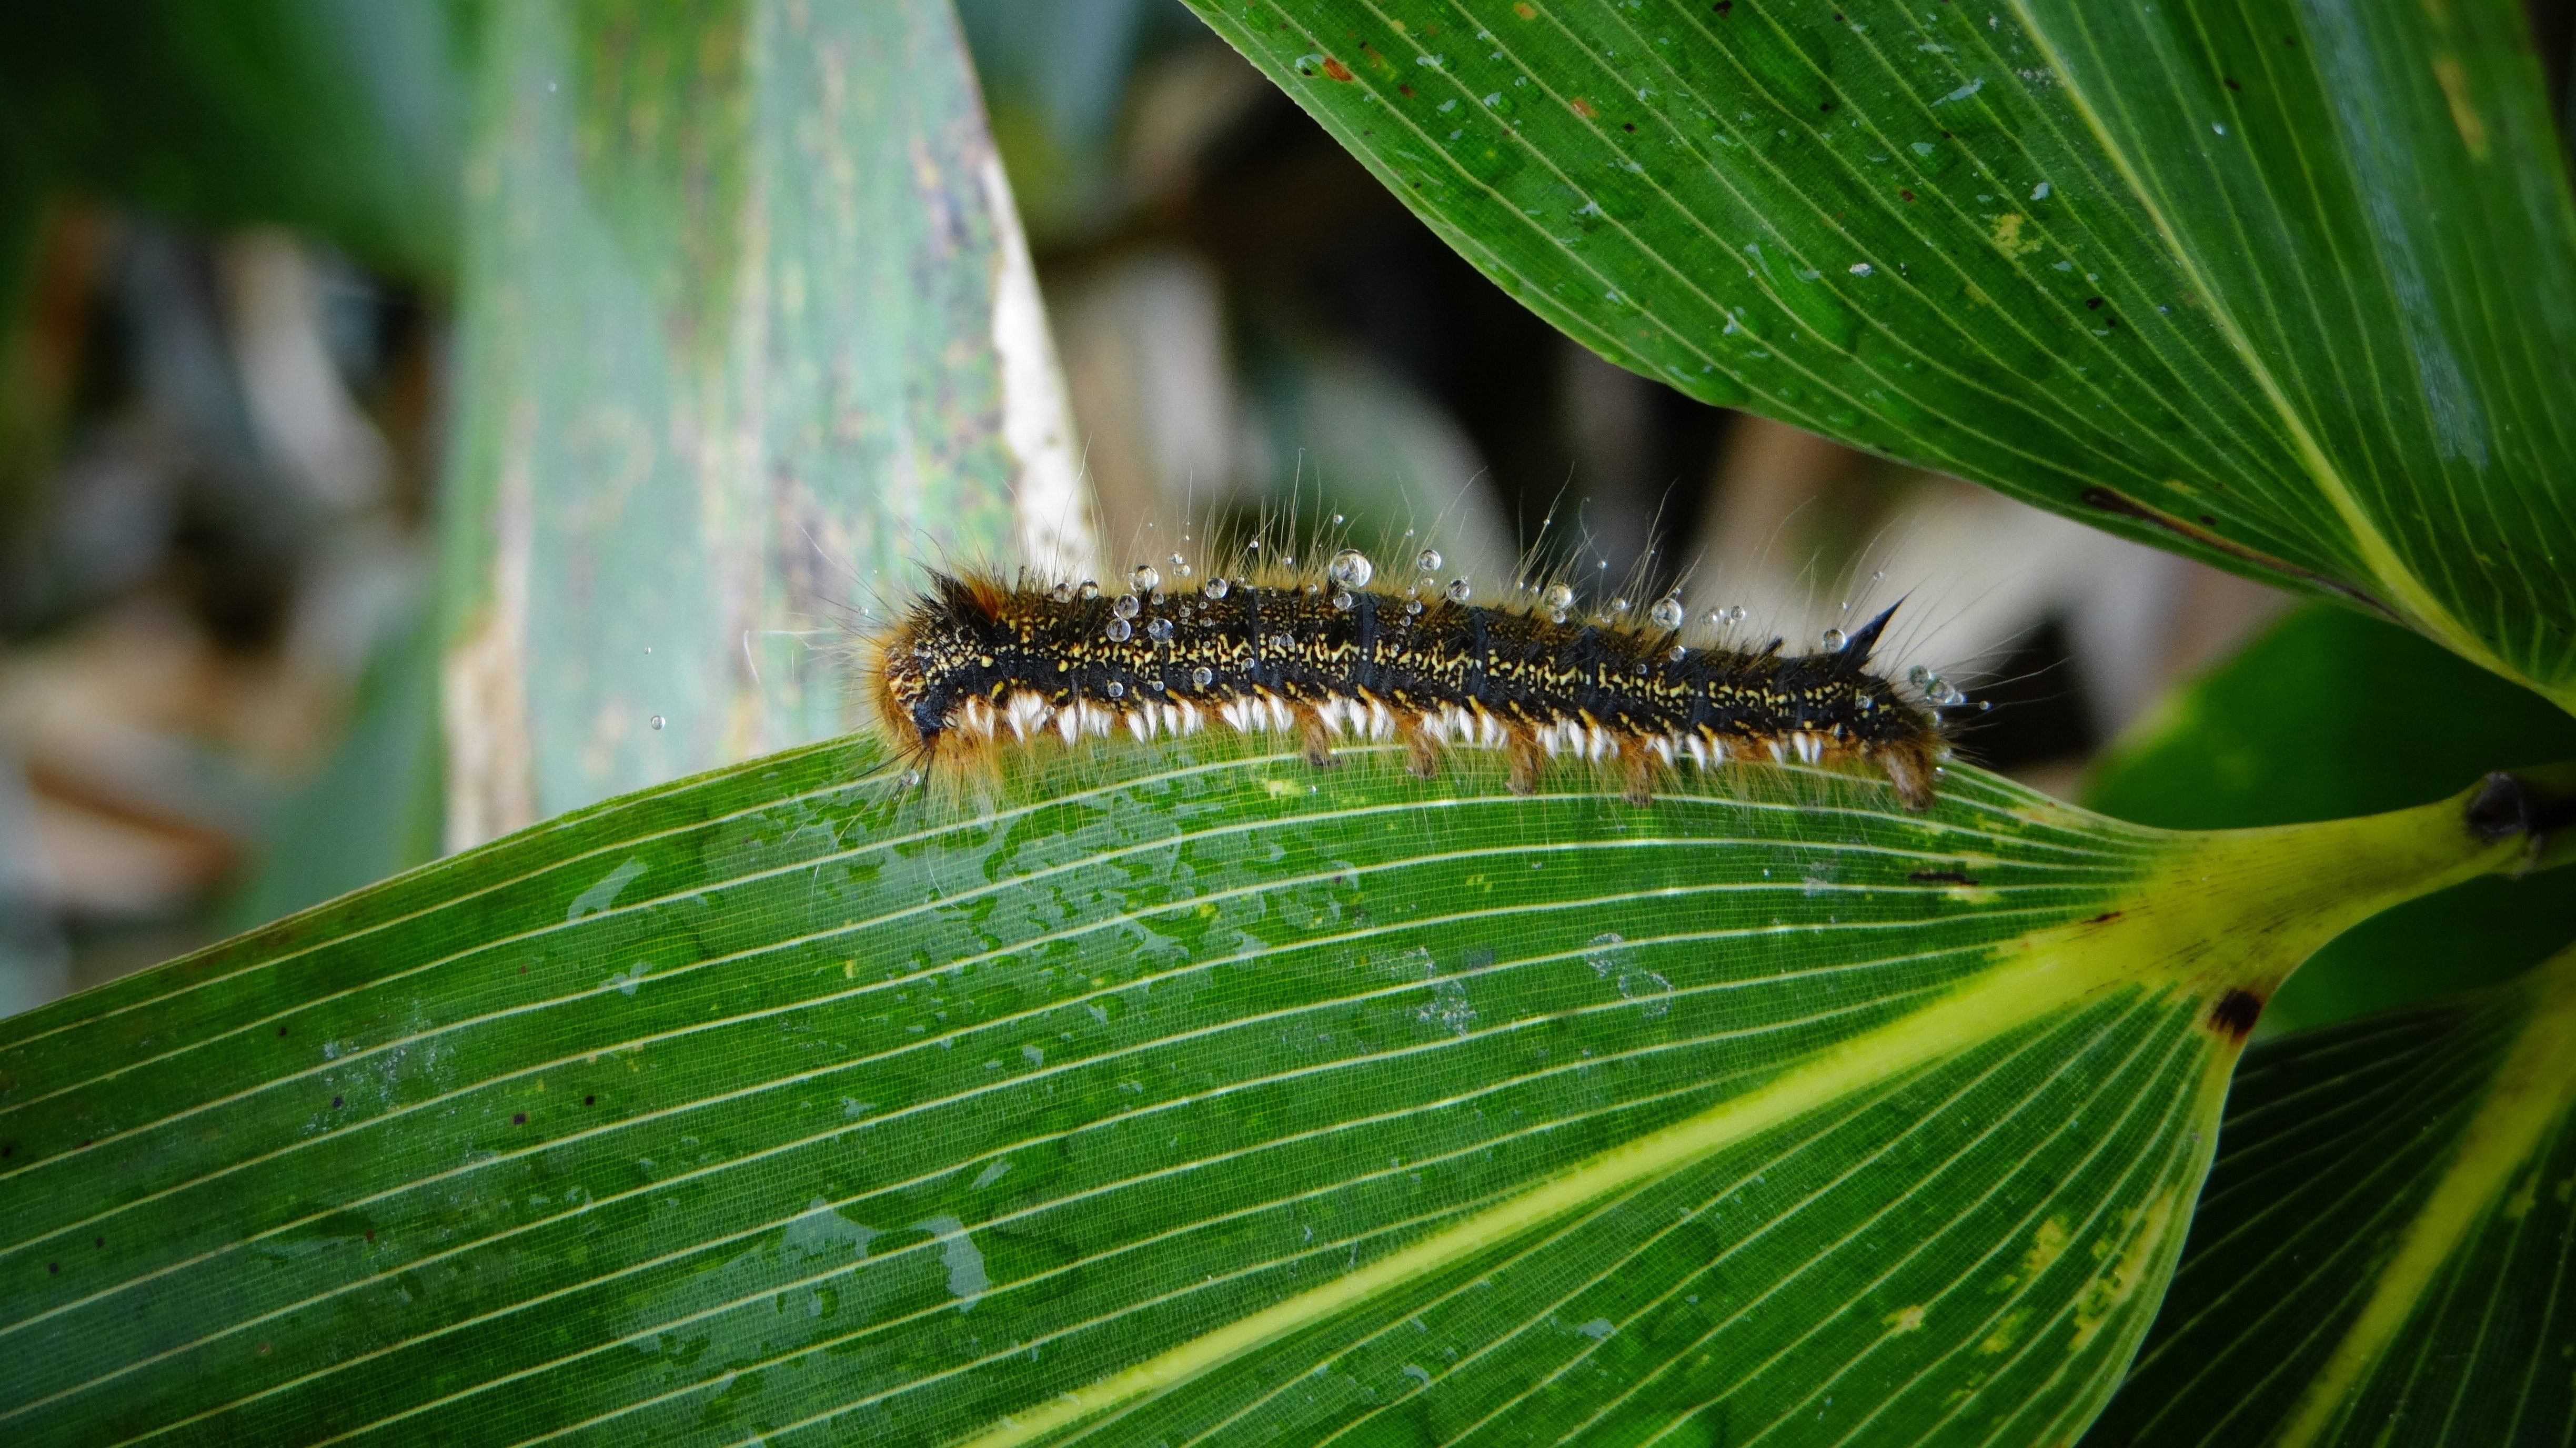
nature, grass, plant, photography, leaf, flower, spring, green, jungle, insect, botany, closeup, flora, fauna, invertebrate, caterpillar, close up, sheet, leaves, bamboo, tropics, larva, green grass, macro photography, greens, plant stem, moths and butterflies